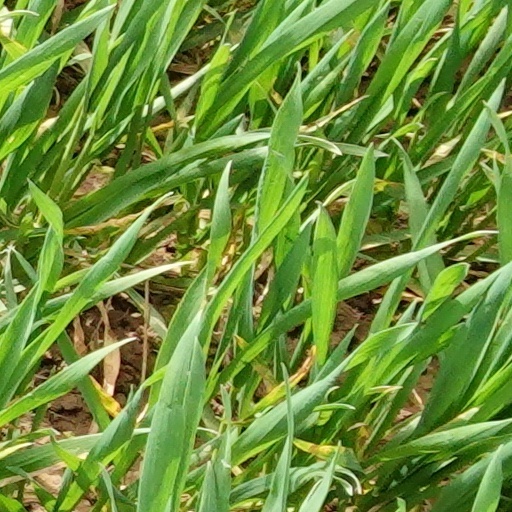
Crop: wheat